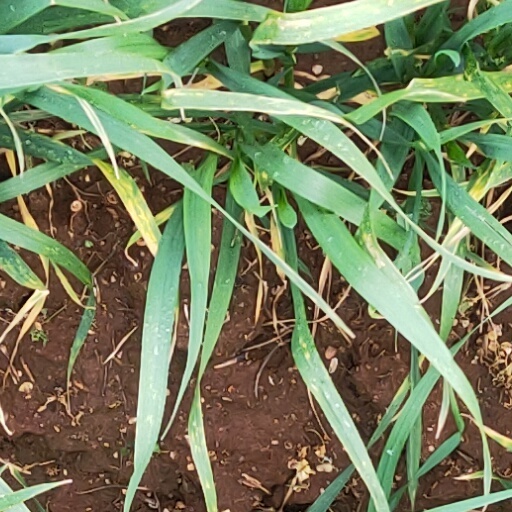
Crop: wheat